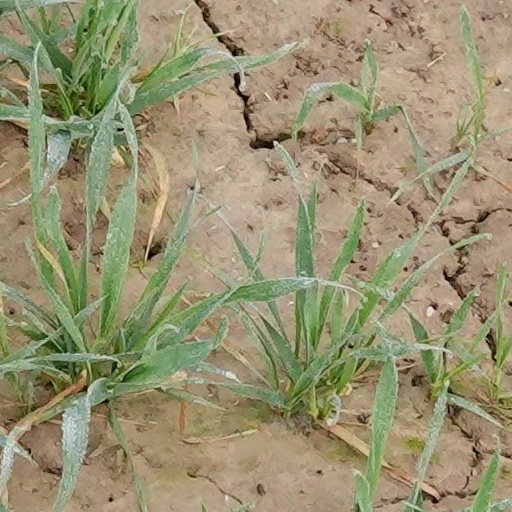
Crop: wheat